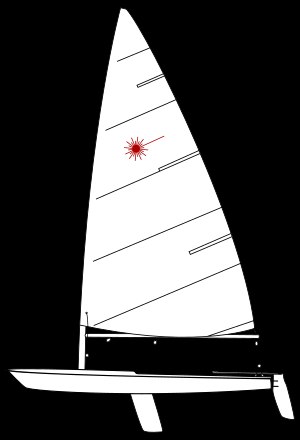
Sejlsport under sommer-OL 2016 – Laser (jolle)
Tegning over Laser
Sejladsen i Laser jolle under Sommer-OL 2016 fandt sted i perioden 8. august - 15. august 2016.